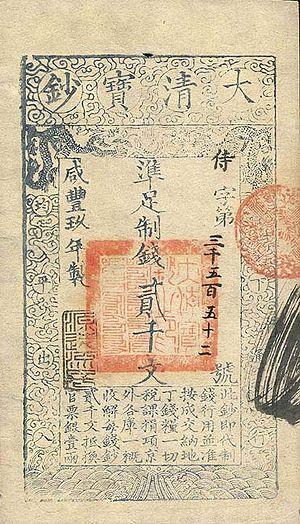
La monnaie de la Chine impériale est une monnaie utilisée en Chine durant la période impériale. Elle a été totalement remplacée au XIXᵉ siècle par le yuan.